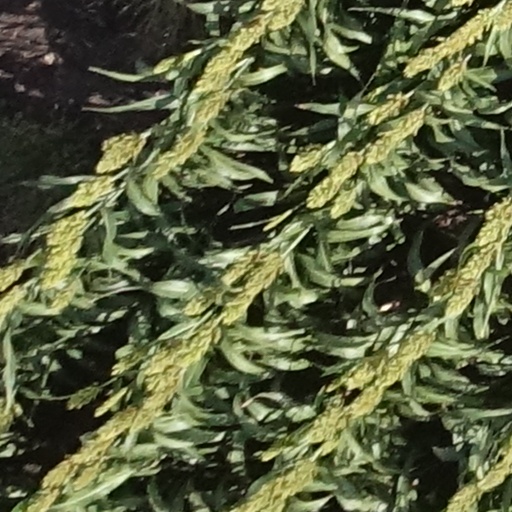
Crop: sorghum